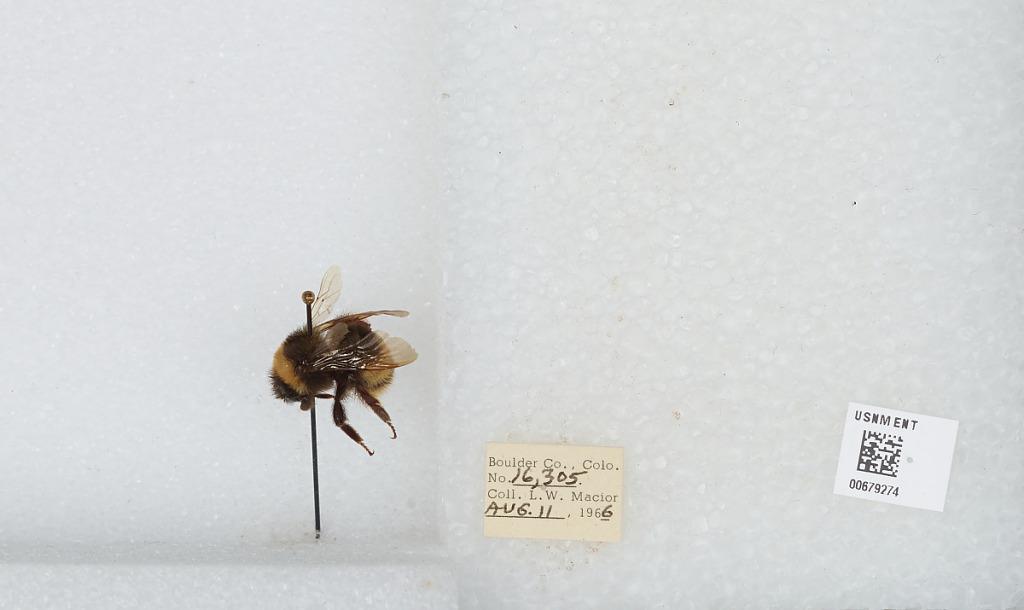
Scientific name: Bombus (Bombus) occidentalis Greene
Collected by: L. Macior
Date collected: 1966-8-11
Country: United States
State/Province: Colorado
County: Boulder
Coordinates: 40.0017, -105.308